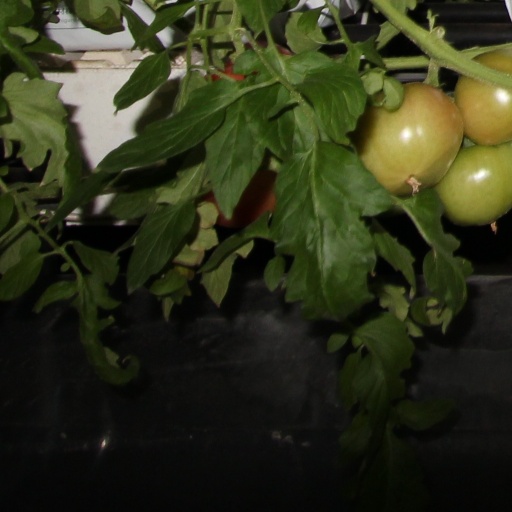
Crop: tomato